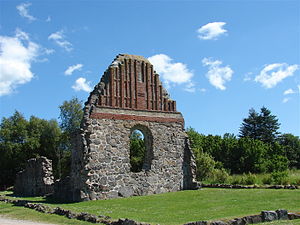
Vä / Historie
Ruinerne af Sankt Gertruds kapel
Vä er den sydligste del af byområdet Kristianstad i Kristianstads kommune og kirkeby i Vä sogn i det nordøstlige Skåne, med omkring 2500 indbyggere.